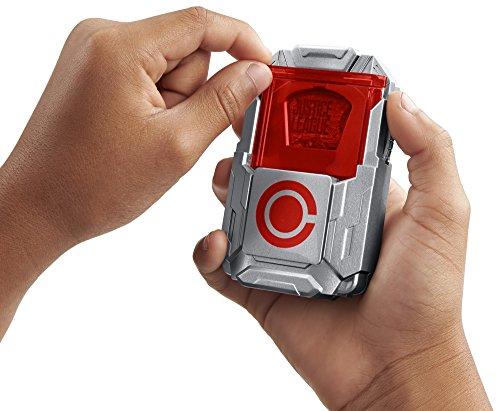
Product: DC Justice League Cyborg Belt & Blast Pack
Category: Toys & Games | Dress Up & Pretend Play | Accessories
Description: Full Collection includes Batman, Superman or Cyborg power accessories.
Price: $19.99
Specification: ProductDimensions:2.5x22.8x7.5inches|ItemWeight:1.1pounds|ShippingWeight:1.1pounds(Viewshippingratesandpolicies)|DomesticShipping:ItemcanbeshippedwithinU.S.|InternationalShipping:ThisitemcanbeshippedtoselectcountriesoutsideoftheU.S.LearnMore|ASIN:B06XK578G5|Itemmodelnumber:FGM17|Manufacturerrecommendedage:4-8years